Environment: real
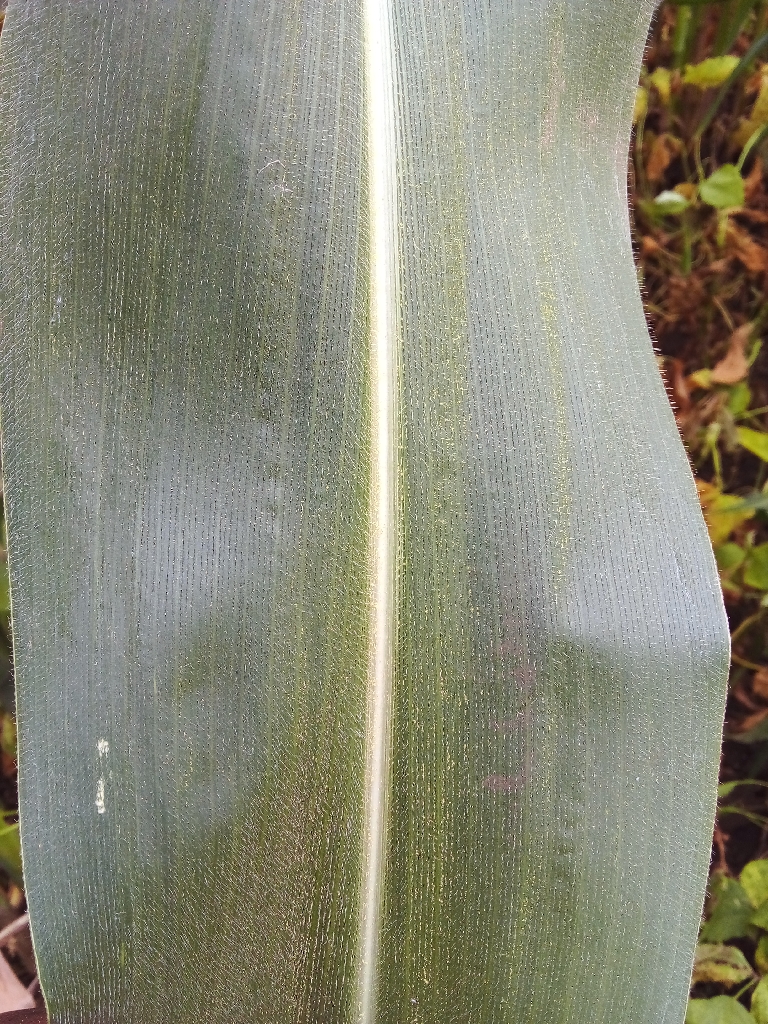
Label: healthy